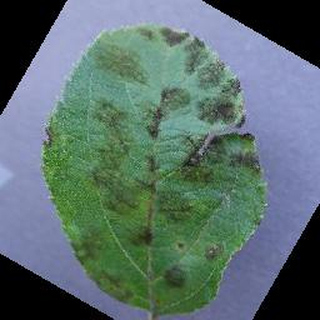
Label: apple_apple_scab